Pioneer Chicken

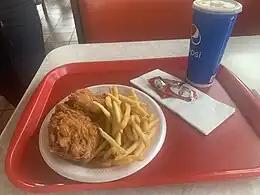
A common meal from the chain.

Pioneer Chicken is remembered for its bright orange deep fried chicken, menu option of gizzards and livers as appetizers, and Pioneer Pete, the company mascot and protagonist in comic books that were provided with their kid's meals.